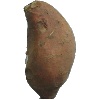
Label: potato_sweet